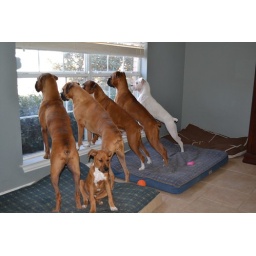
Five Boxer butts in the window plus a little one sitting 8